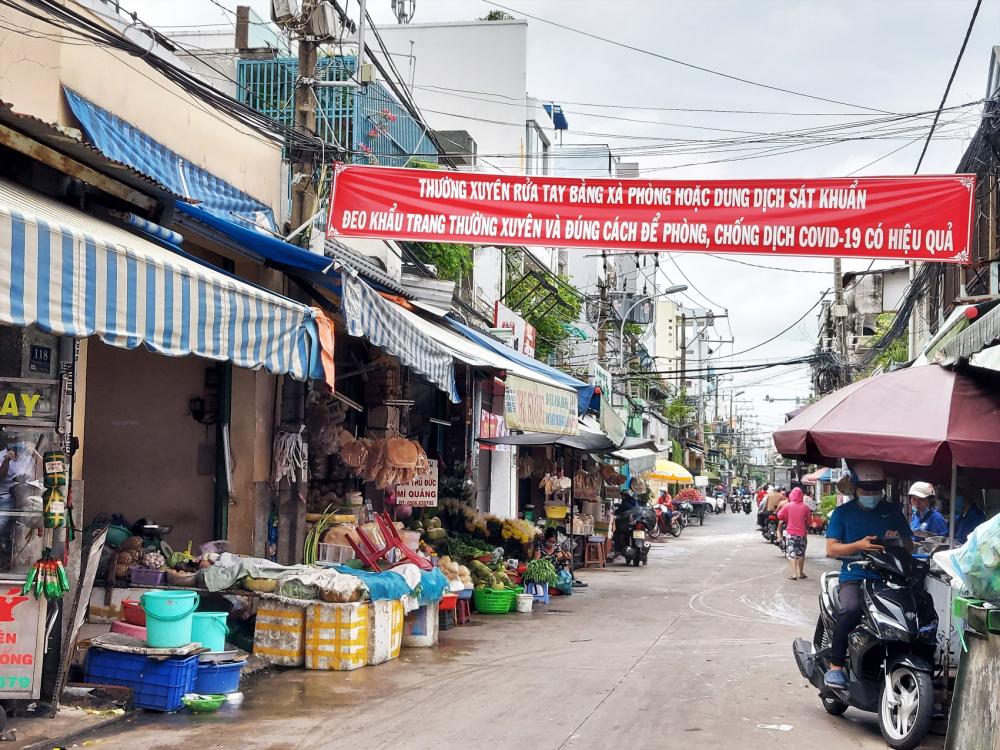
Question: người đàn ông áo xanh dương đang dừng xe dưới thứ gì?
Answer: cây dù